Shuanglin station

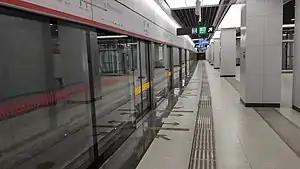

Shuanglin Station is an underground rapid transit station located in Jinnan District, Tianjin, China, near the Tianjin University of Technology and Education. It was the southern terminus station on Line 1 of the Tianjin Metro between 2006 and 2016.